Robyne Robinson

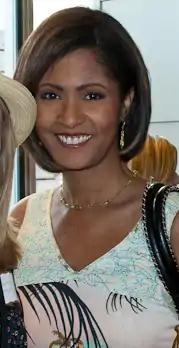

Robyne Robinson (born 1961 in Chicago, Illinois) is an American television journalist and entrepreneur. She ran as a candidate for Lieutenant Governor of Minnesota in 2010.